Brooklyn, New South Wales

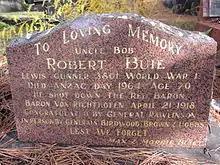
Robert Buie headstone

According to the 2021 census, there were 737 residents in Brooklyn. 76.7% of people were born in Australia, with the next most common countries of birth being England 5.7%, the United States of America 1.9%, New Zealand 1.5%, South Africa 1.5% and Scotland 0.9%. 90.0% of people only spoke English at home, the next most common languages spoken at home were Gujarati 1.2%, Russian 0.8%, German 0.7%, Afrikaans 0.7% and Swedish 0.7%. The most common responses for religion were No Religion 50.2%, Anglican 15.3%, Catholic 14.0 and Christian, not further defined 3.1%.